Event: Nepal Earthquake
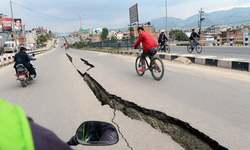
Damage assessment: damage